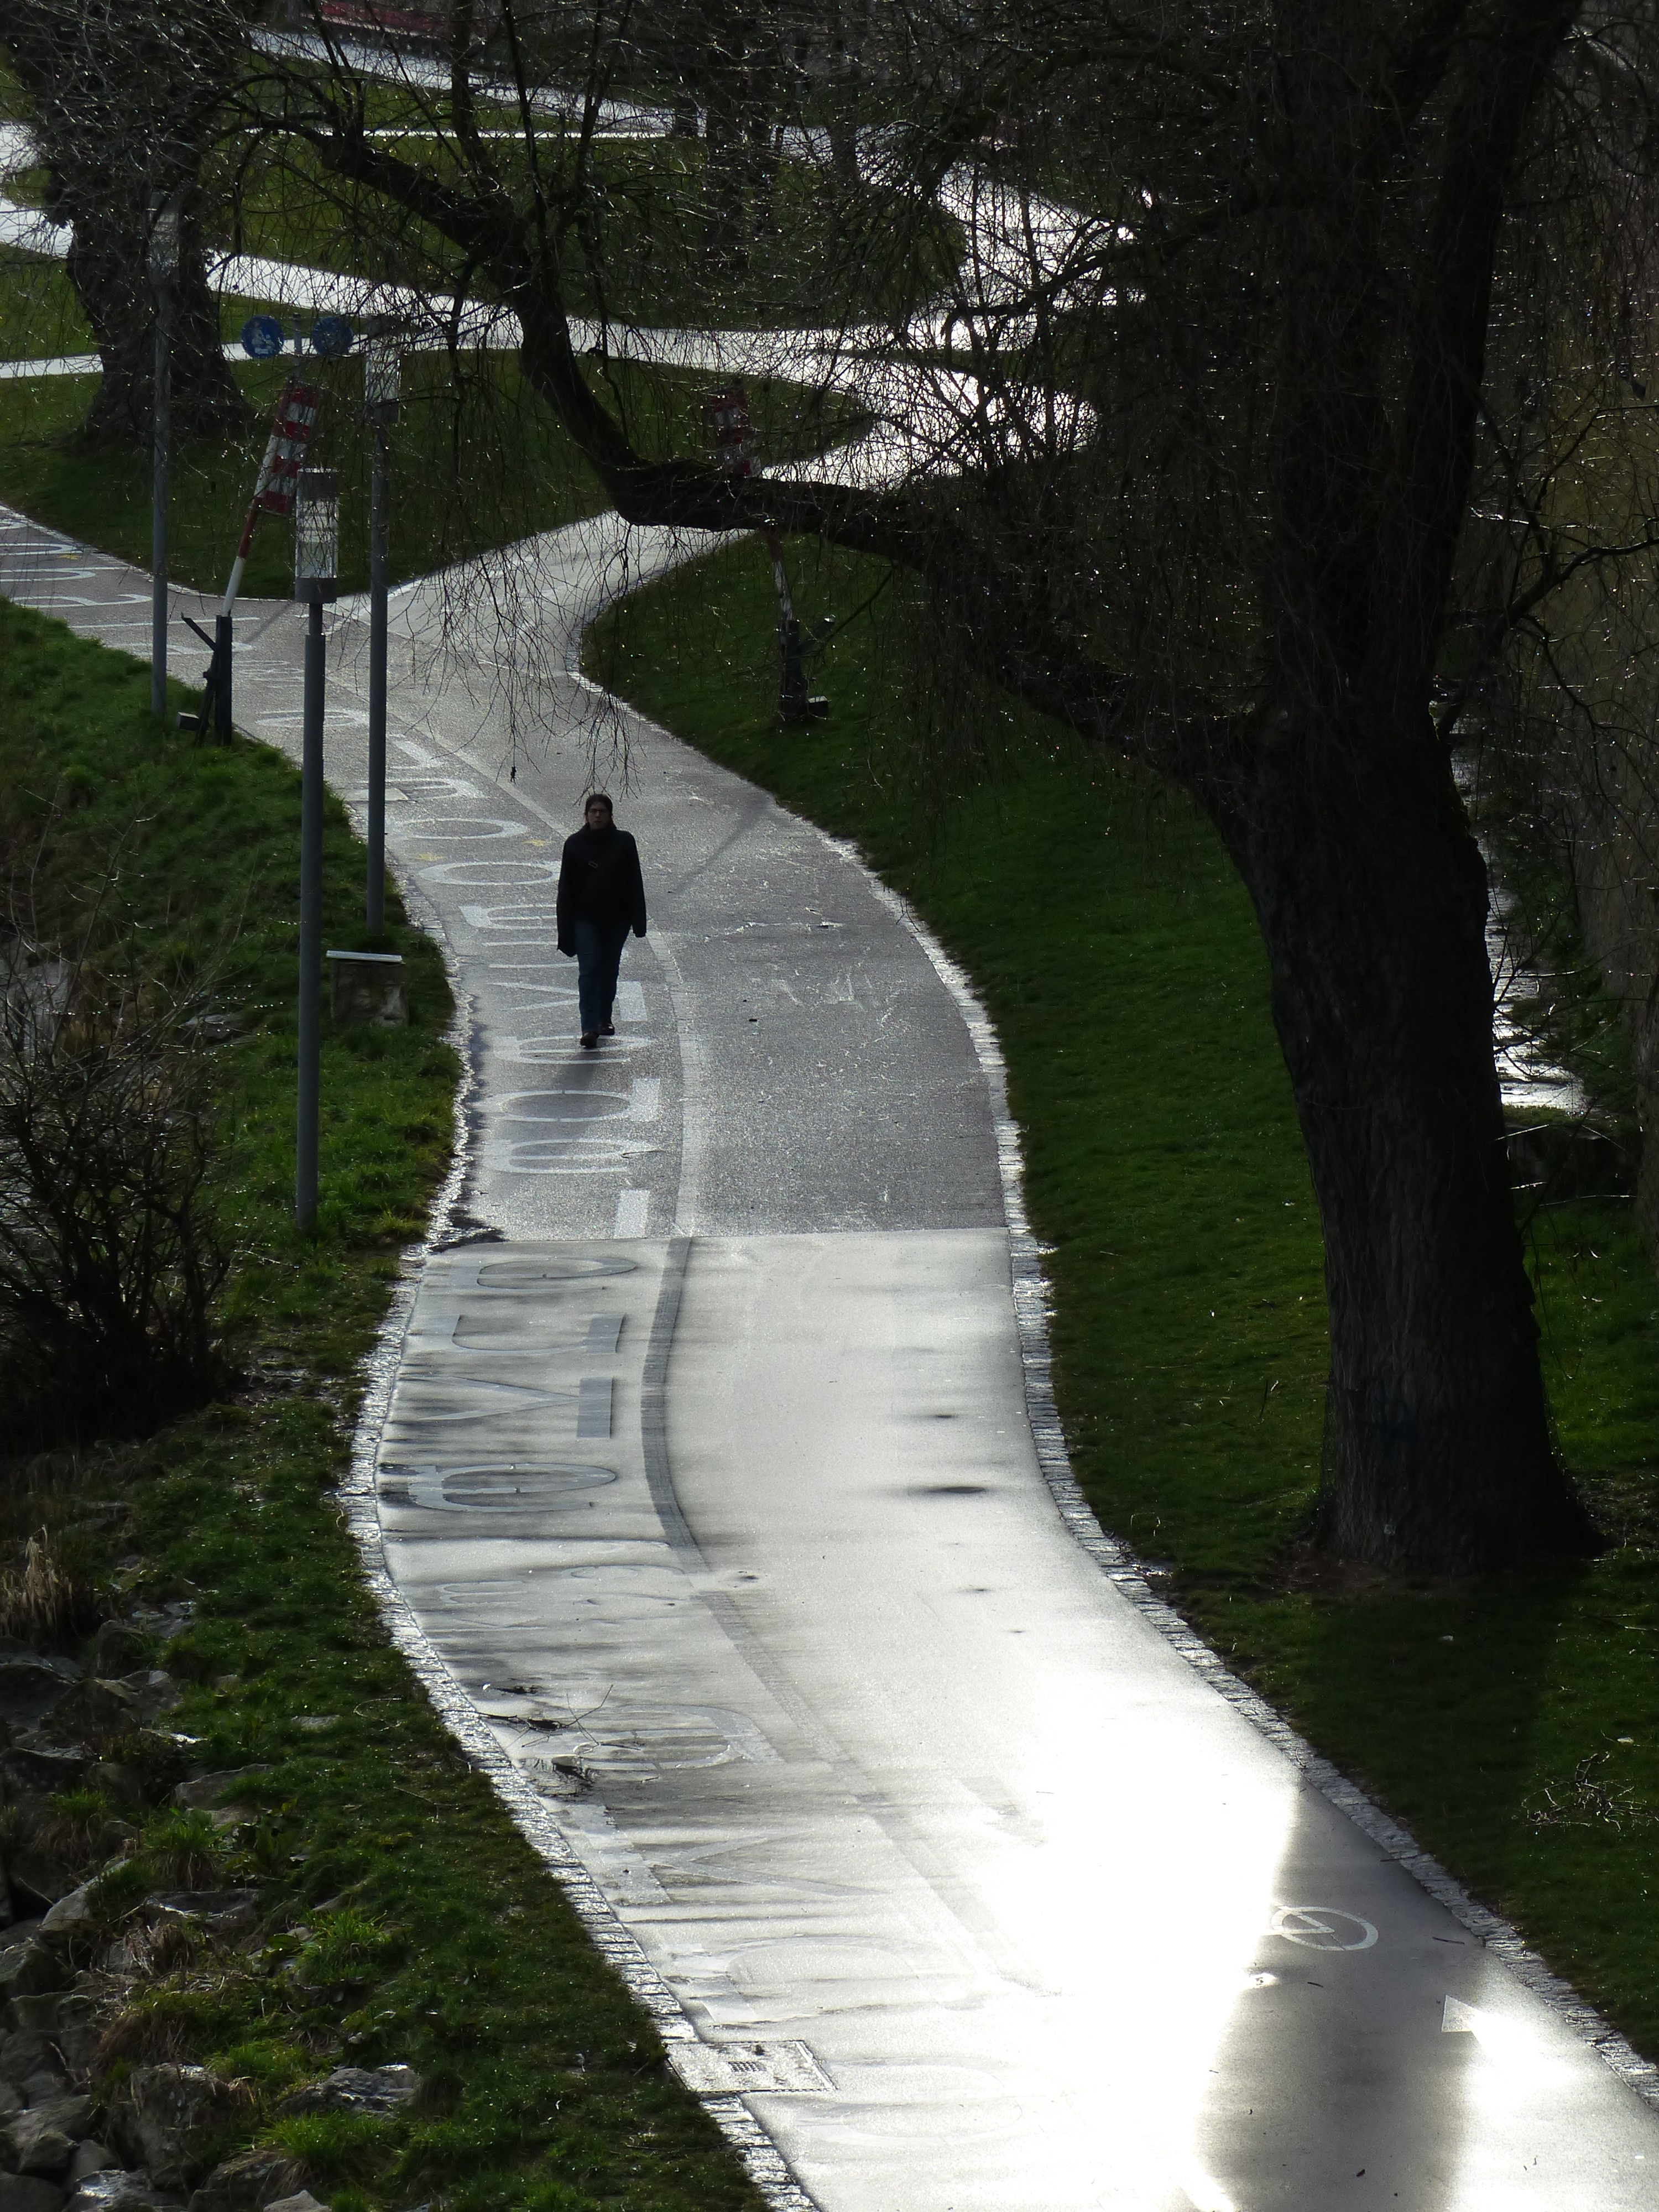
tree, water, nature, pedestrian, road, traffic, rain, wet, river, canal, stream, reflection, shine, waterway, body of water, cycling, streets, water feature, cyclists, cycle path, road network, cycle path network, woody plant